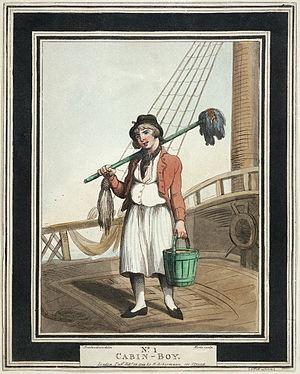
Mousse anglais en 1799.
Ce glossaire maritime liste les principaux termes techniques utilisés par le monde maritime et les marins.
Le vaisseau de 74 canons est un vaisseau de guerre de troisième rang portant deux ponts d'artillerie. Un « 74 », comme on le surnomme, est généralement considéré comme le compromis le plus performant de l'époque de la marine à voile, eu égard à sa maniabilité, sa puissance de feu, ses performances maritimes et militaires globales d'une part, et d'autre part son coût et sa rapidité de fabrication, ainsi que son équipage presque moitié moindre que les grands trois-ponts.